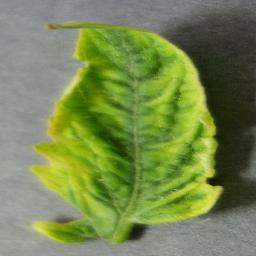
Label: Tomato___Tomato_Yellow_Leaf_Curl_Virus